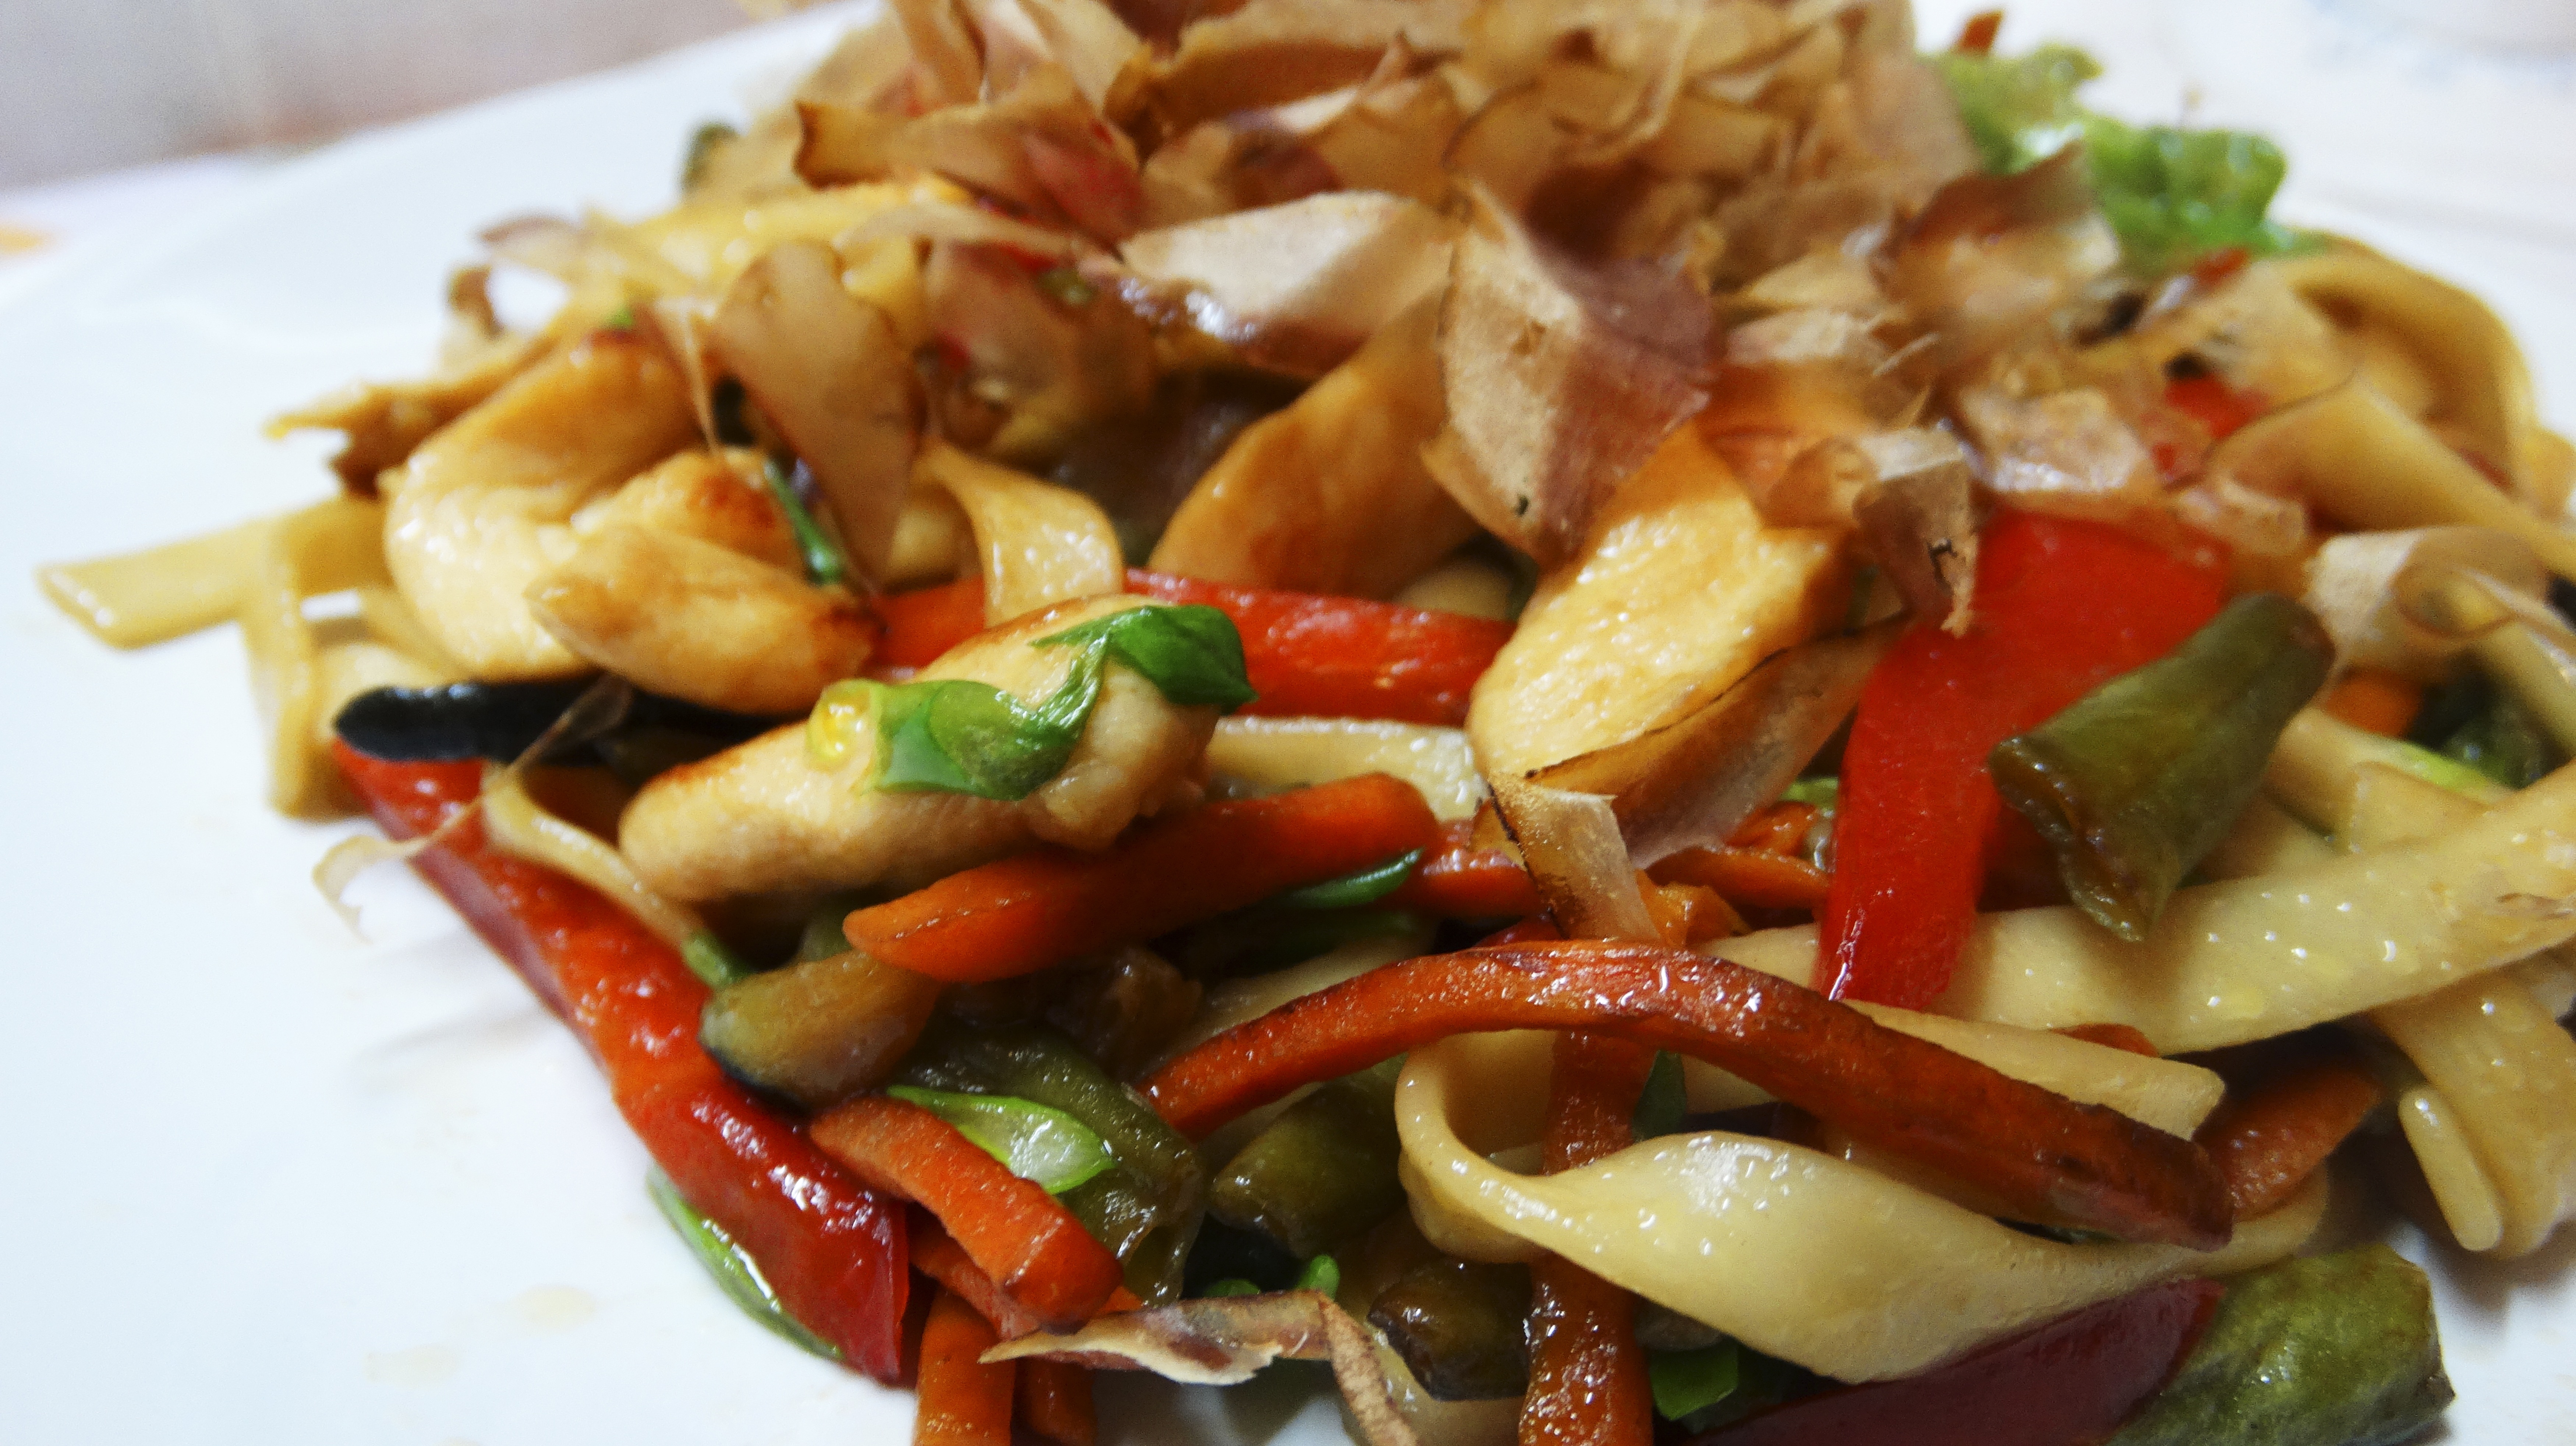
dish, food, salad, cooking, produce, vegetable, kitchen, japan, meat, pork, cuisine, asian food, noodles, tasty, vegetarian food, greens, white background, rice noodles, thai food, italian food, chinese food